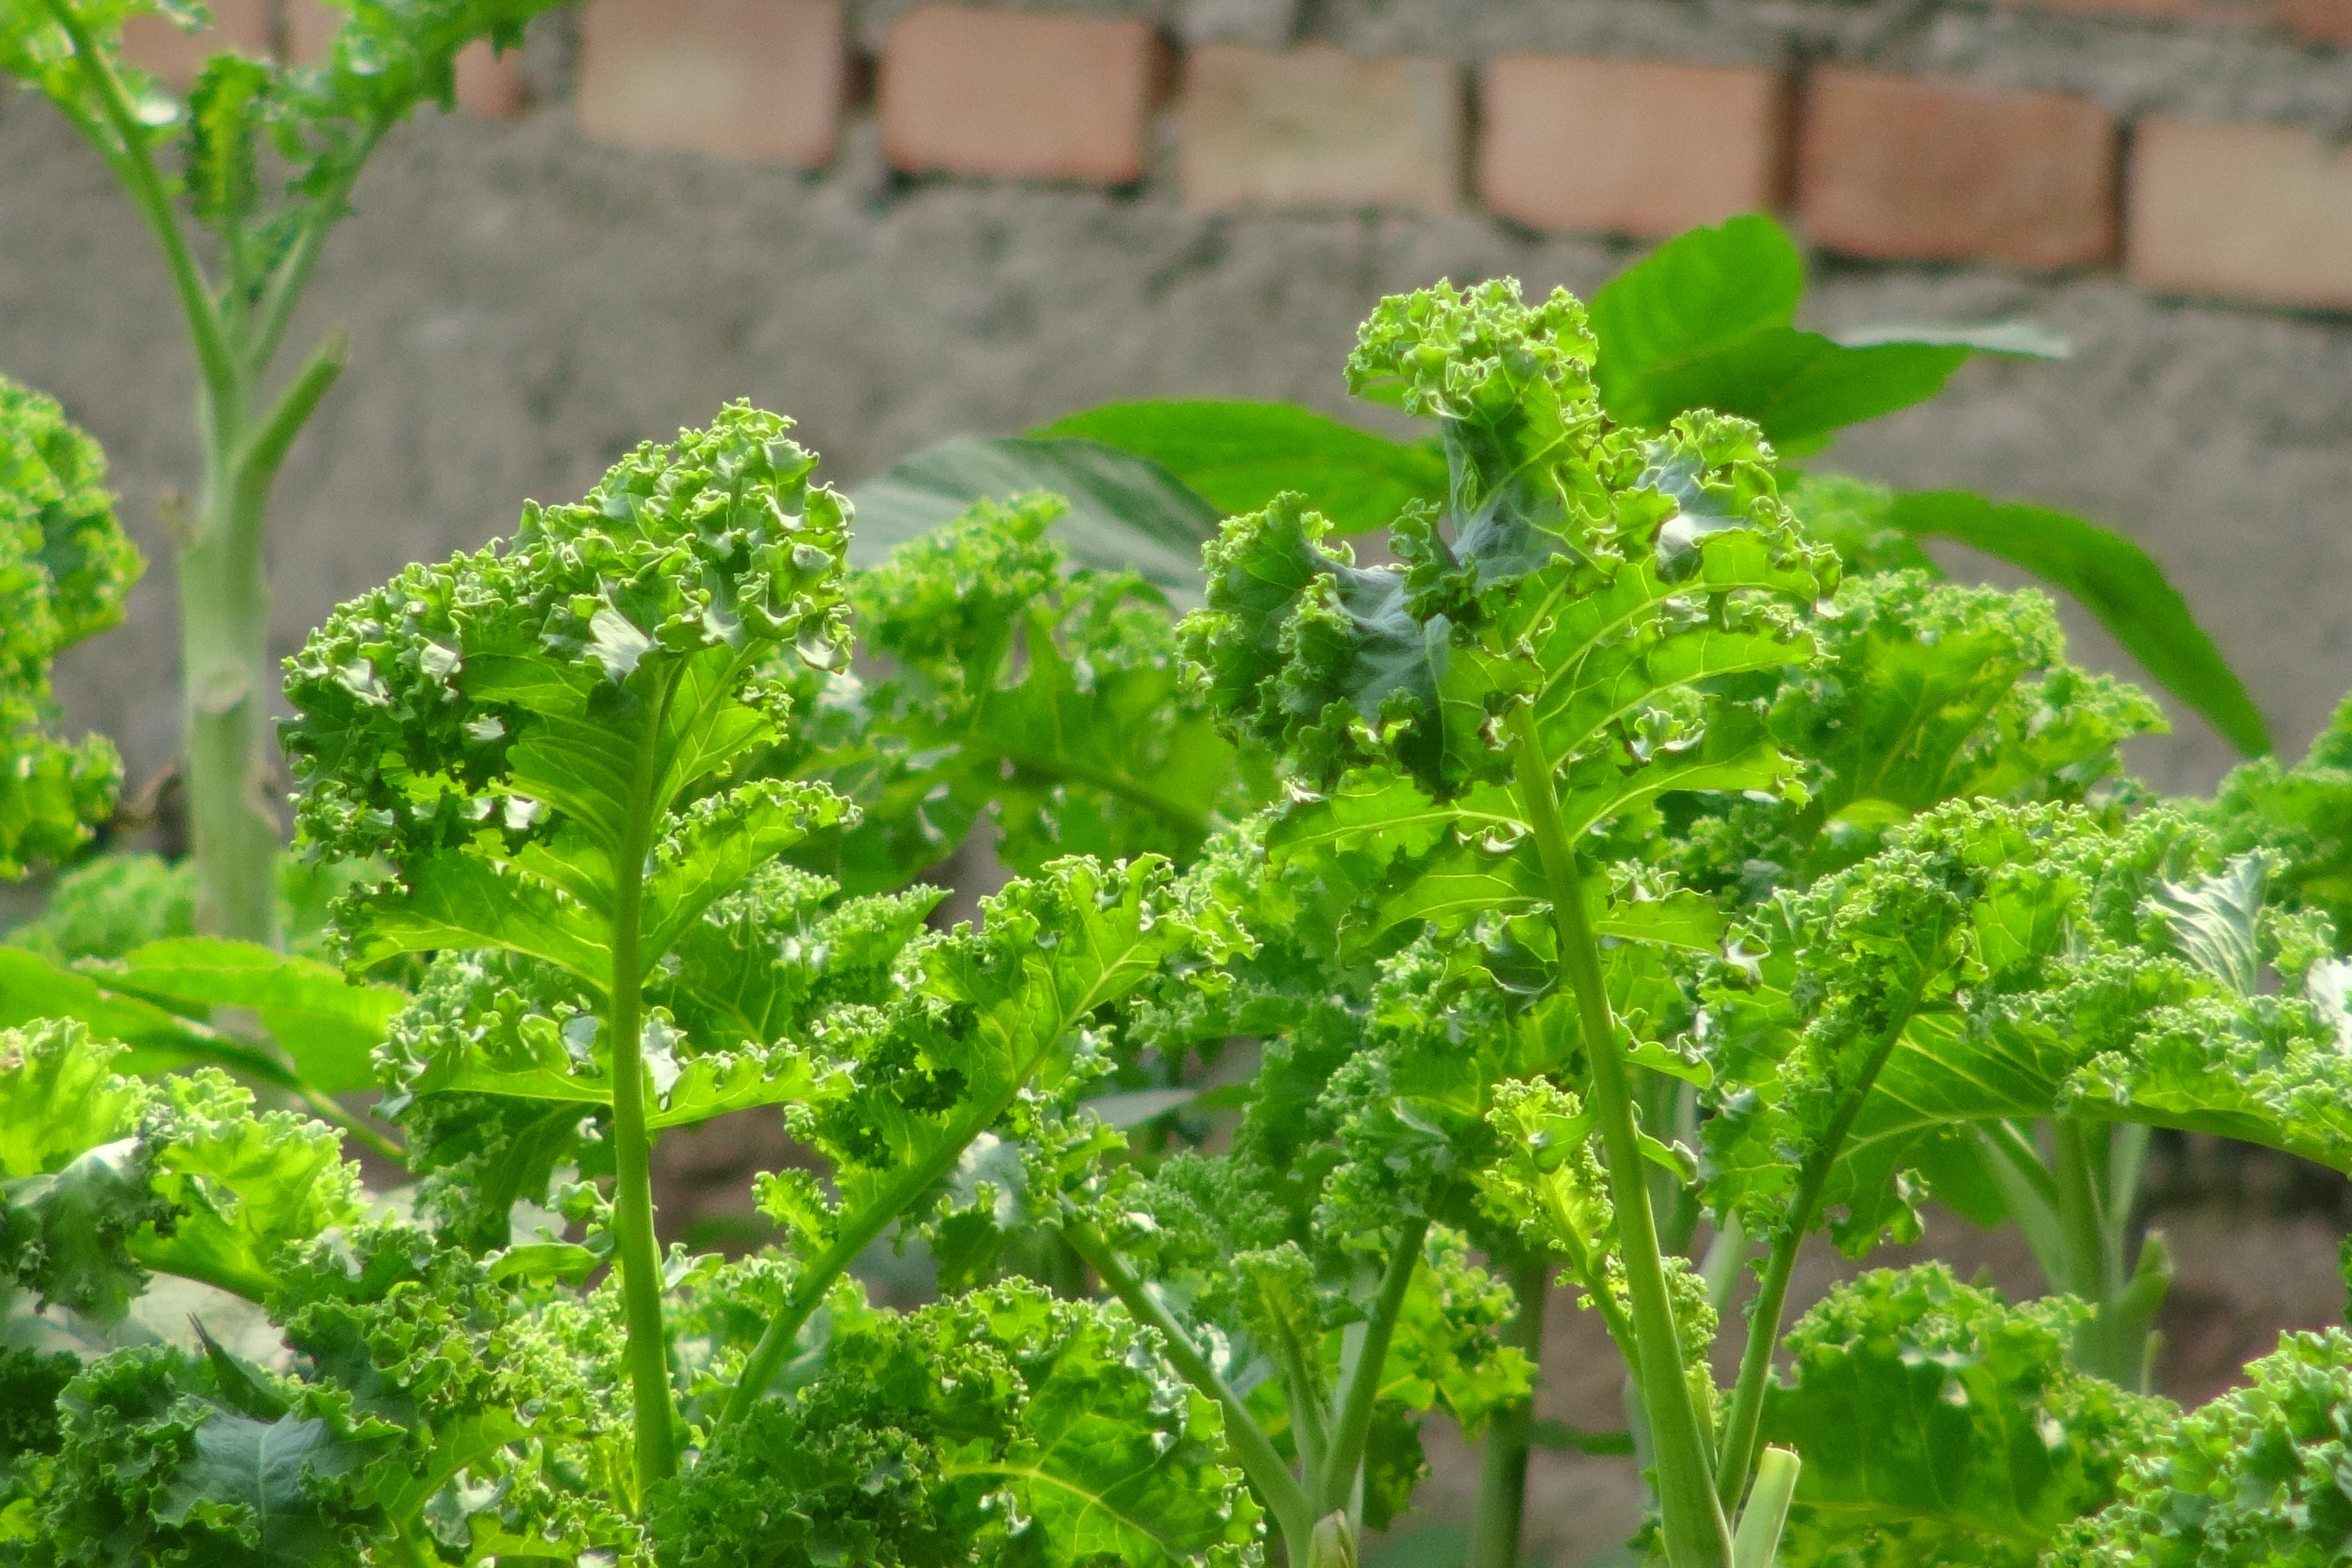
plant, farm, flower, food, salad, green, herb, produce, vegetable, garden, kale, leaves, vegetables, organic, flowering plant, annual plant, land plant, leaf vegetable, rapini